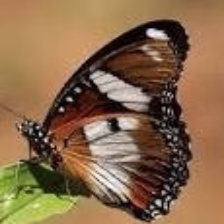
Species: DANAID EGGFLY
Butterfly family (ImageNet category): monarch